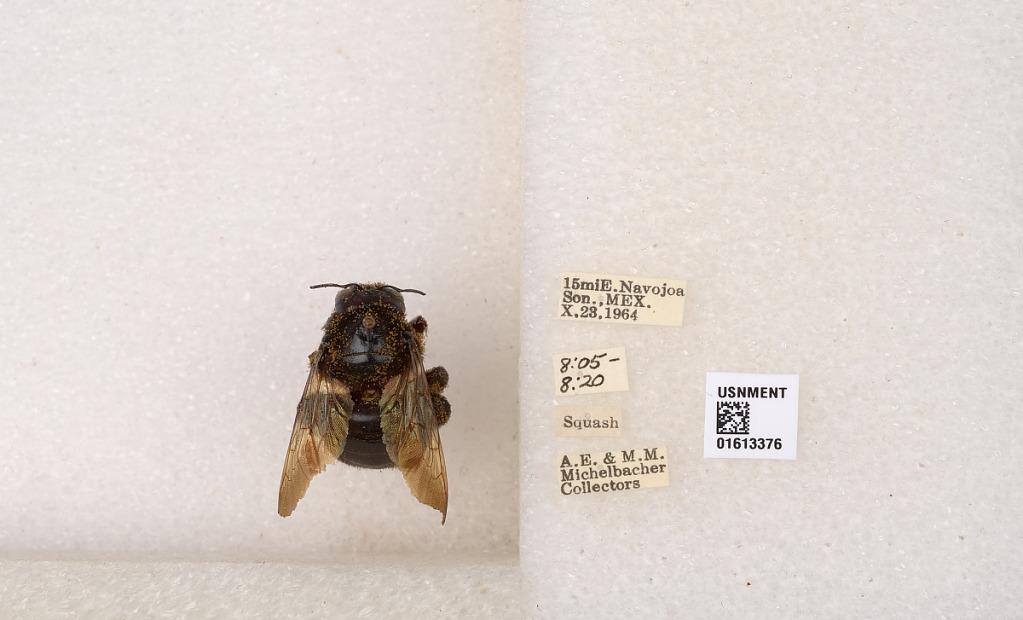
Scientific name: Xylocopa (Neoxylocopa) varipuncta Patton
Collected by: A. Michelbacher & M. Michelbacher
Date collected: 1964-10-23
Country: Mexico
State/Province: Sonora
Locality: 15 mi. E. Navojoa